EtherCAT

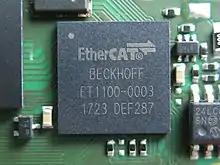
EtherCAT microcontroller

Contrary to the operation of standard Ethernet, the slaves process the EtherCAT frames on the fly. This requires the use of hardware-integrated EtherCAT Slave Controllers (ESC) in the slaves. ESCs are also available as ASICs or based on FPGAs. Since the beginning of 2012, standard microprocessors with EtherCAT slave interfaces are also available.